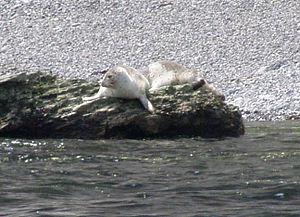
Le parc national de Forillon est un parc national du Canada de 244,8 km² situé dans la région de la Gaspésie au Québec. Le parc comprend des forêts, une côte maritime, des marais salants, des dunes, des falaises, une plage ainsi que l'extrémité nord des Appalaches québécoises. Le parc a été créé en 1970 dans le but de protéger un élément représentatif des monts Notre-Dame.